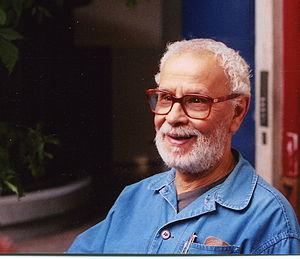
La peinture non figurative est au XXᵉ siècle l'un des courants les plus importants de la nouvelle École de Paris qui se développe à la fin des années 1940, connaît son plus grand succès dans les années 1950 avant d'être supplantée, dans les années 1960, par la peinture américaine.
Mohamed Aksouh, né à Alger le 1ᵉʳ juin 1934, est un peintre et graveur non-figuratif algérien, appartenant à la génération des « fondateurs » de la peinture algérienne moderne. Il est installé en France depuis 1965.
La peinture algérienne contemporaine apparaît dans les années 1920 à travers une première génération de précurseurs.